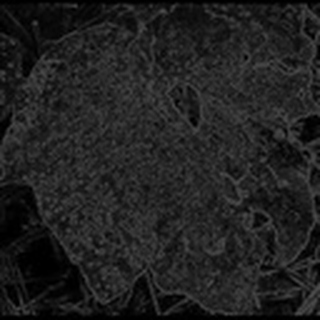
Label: cotton_powdery_mildew